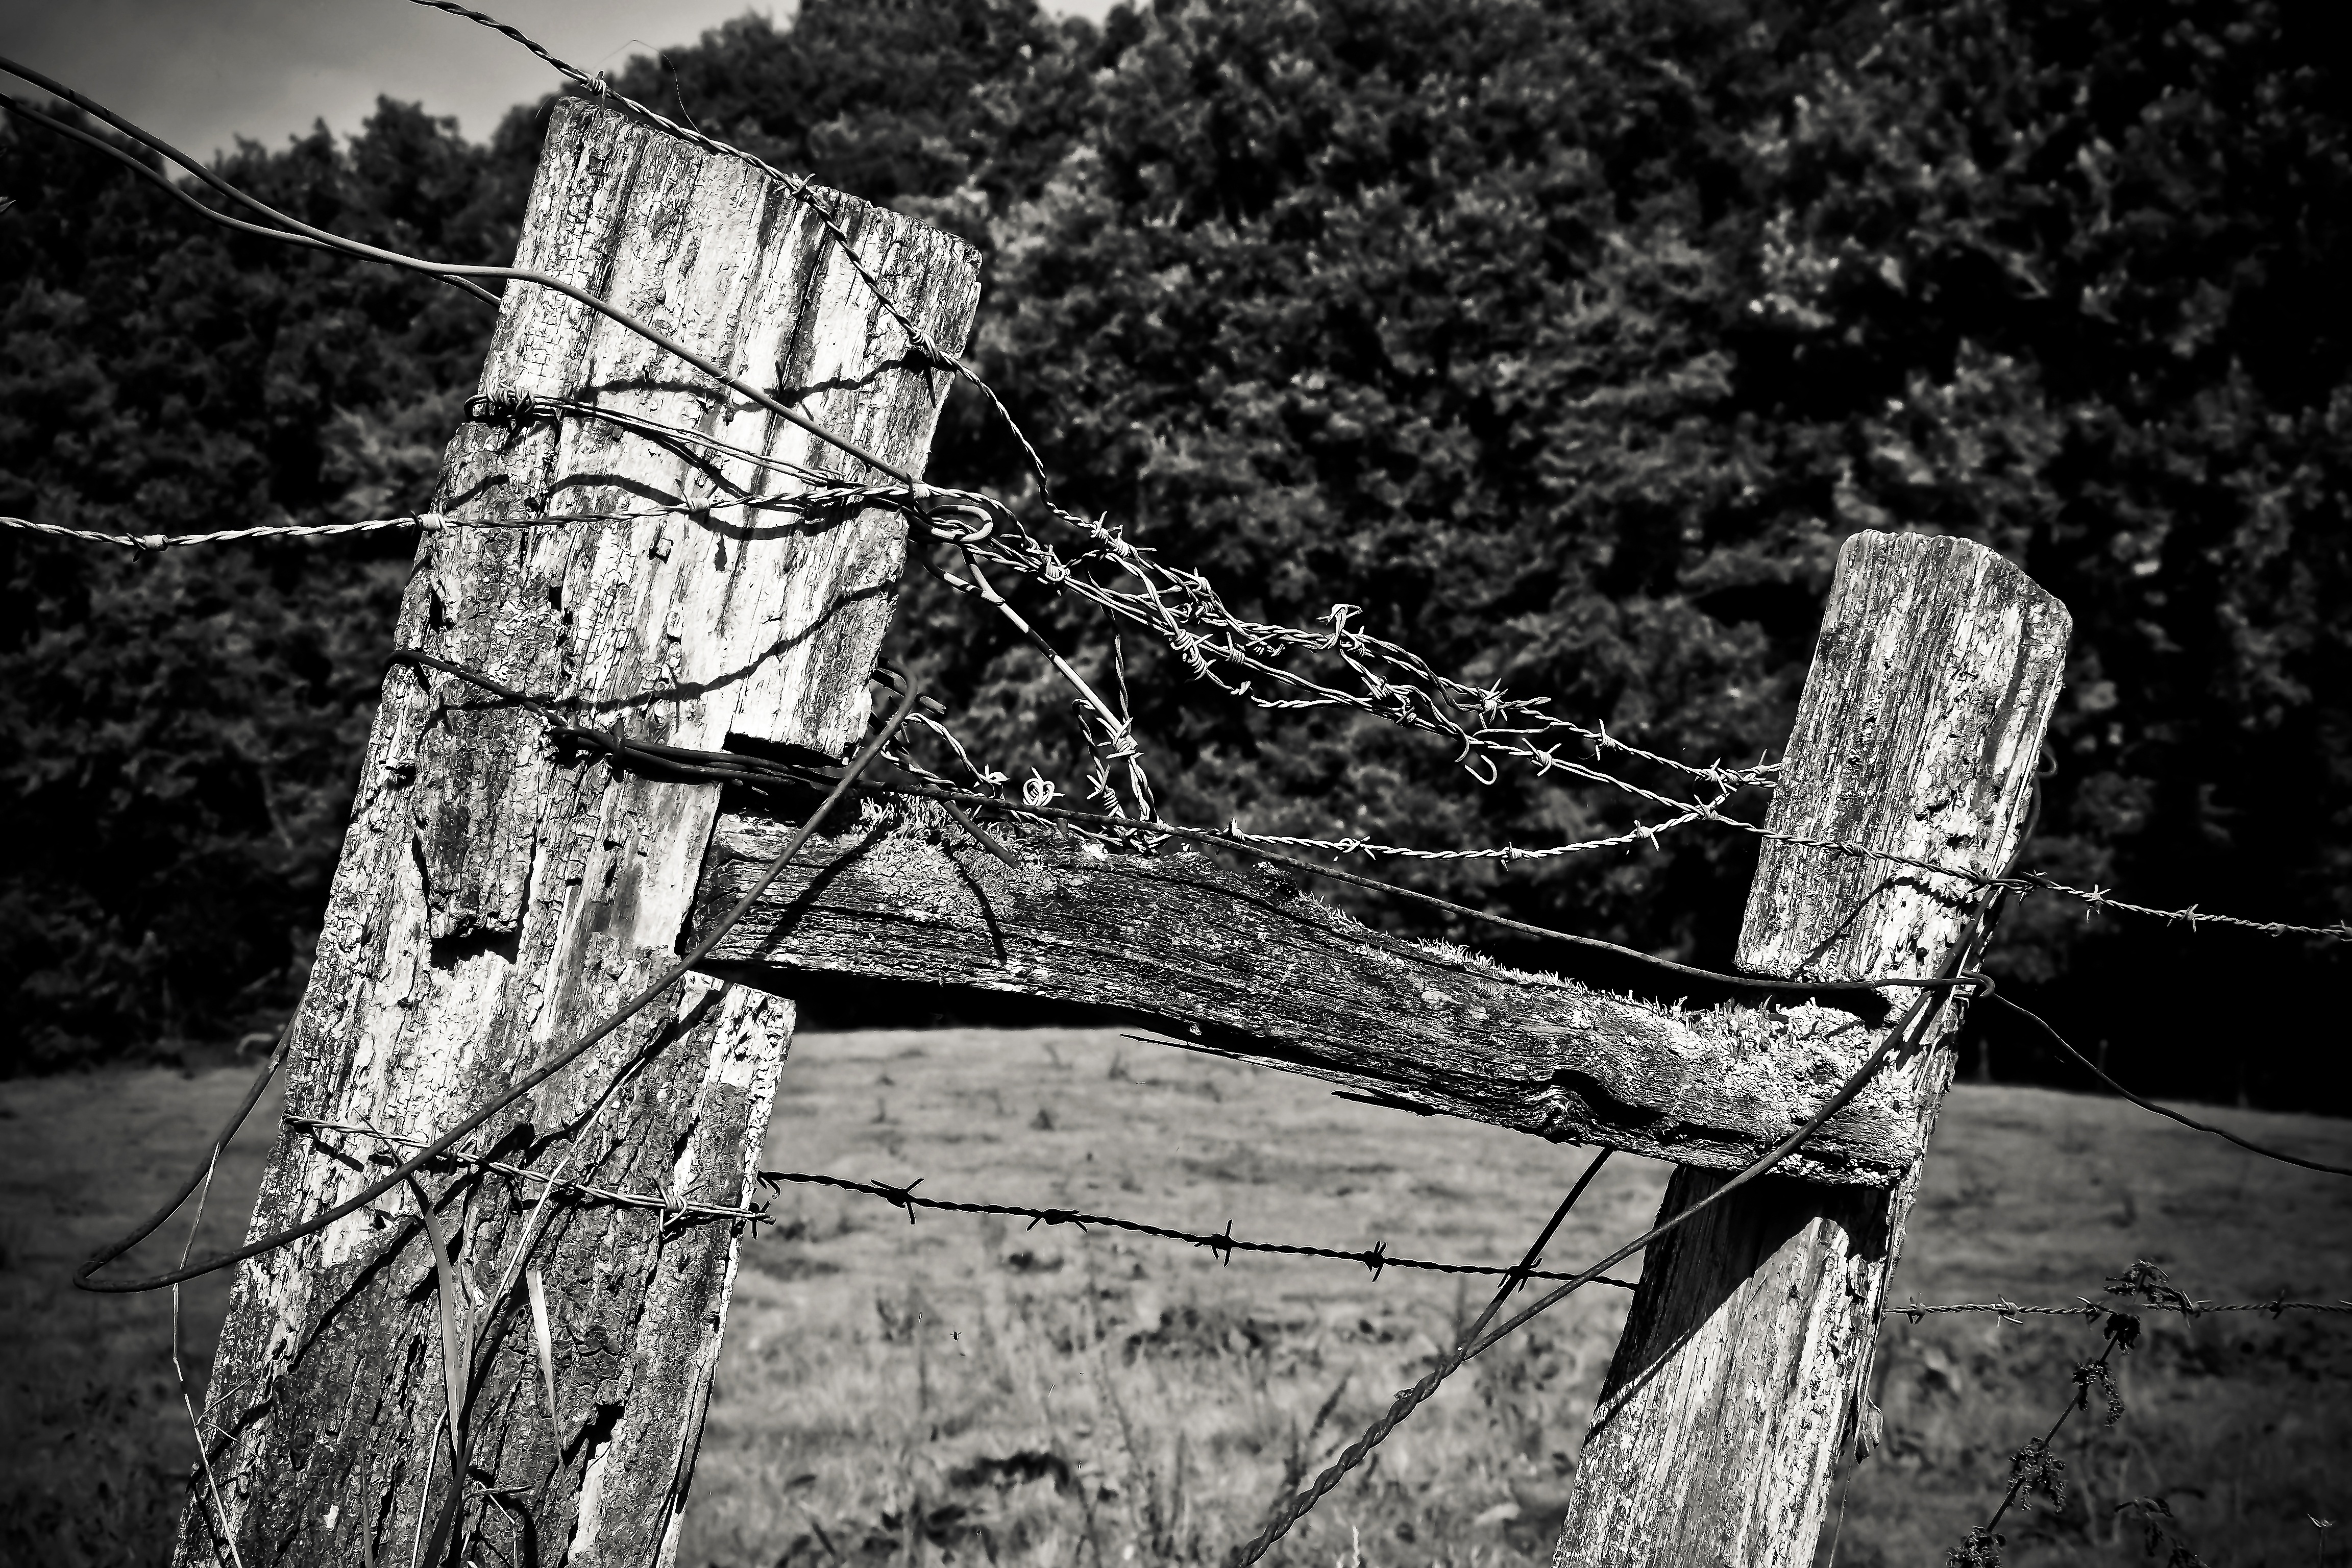
landscape, tree, nature, forest, branch, winter, light, fence, barbed wire, post, black and white, structure, plant, wood, white, photography, grain, sunlight, leaf, trunk, old, rustic, wire, pile, spring, pasture, autumn, metal, darkness, black, monochrome, close, wood pile, season, black white, weathered, barrier, habitat, wiring, limit, pointed, pasture fence, demarcation, wood fence, fence post, wooden posts, barbed wire fence, wood texture, monochrome photography, woody plant